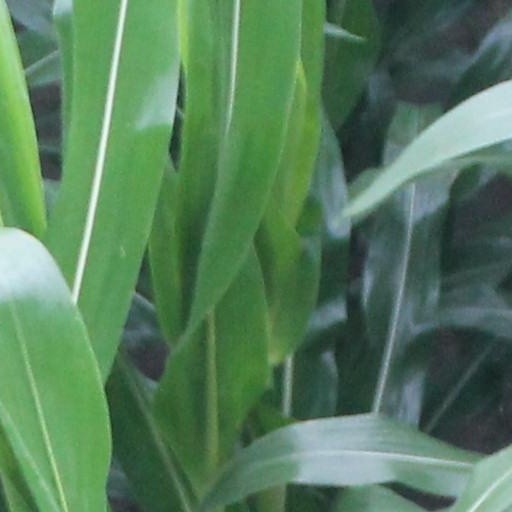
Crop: maize; corn